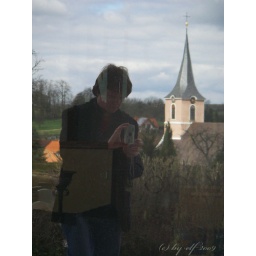
of myself in a glass door of a chapel